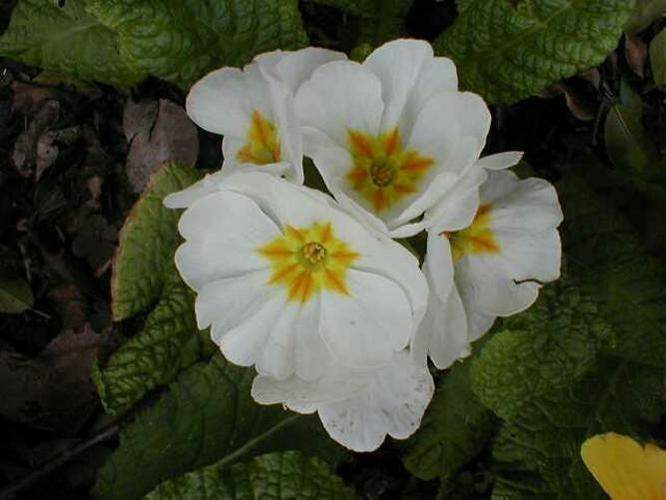
Flower: primula